Portes des Bombes

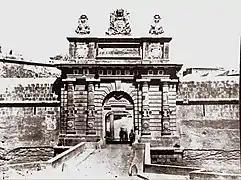
The original configuration of Porte des Bombes as seen in an 1860s photo

Construction of the Floriana Lines began in 1636, but works proceeded slowly and the lines were only completed in the early 18th century. The lines had a large bastioned land front with outworks and a faussebraye. Porte des Bombes was built in 1720–21 within the faussebraye, being constructed to designs of the French architect Charles François de Mondion at a cost of 6,000 scudi. The gate originally had a single arch, and it served as Floriana's outer entrance, leading to the town's main gate "Porta Sant'Anna". It was originally protected by a lunette.